Wildlife of Afghanistan

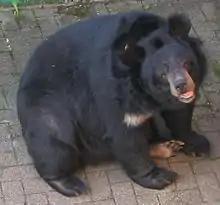
The Asiatic black bear

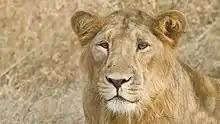
A sub-adult Asiatic lion in Gir Forest, India

The Asiatic cheetah is considered to be extirpated in Afghanistan since the 1950s. Two cheetah skins were seen in markets in the country, one in 1971, and then in 2006. The latter was reportedly from Samangan Province.